Jonas Pilling

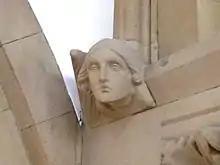
Angel on chancel arch, directly above former site of pulpit of St Mark's

He was a Theology Exhibitioner of Hatfield Hall, Durham, and a Licentiate of Theology 1881. The 1881 Census shows him as a student in theology, aged 25 and single, boarding at Leigh Bank, Lees Road, Saddleworth, Yorkshire. He gained his BA in 1882, and his MA in 1893. He was ordained deacon in 1881, and priest in 1883 by the Bishop of Manchester. He was curate of Christ Church, Heaton Norris 1881–1890; of St Augustine, Scissett, Yorkshire 1890–1892, where he described himself as "curate in charge of Skelmanthorpe"; of St Mary's Church, Penwortham 1892–1894; of St Anne's Lydgate, Greater Manchester 1896–1898. He was curate of St Laurence's Church, Chorley 1898–1901. He was curate of St Paul, Withnell 1901–1904, and of St Jude, Preston, Lancashire 1904–1905. The 1901 Census finds him at age 45 still single and describing himself as a clergyman, with his father at 48 Tithebarn Road, Southport. He was rector of St Andrew's Church, Steeple Gidding briefly from January 1905.